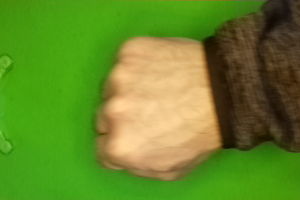
Label: rock